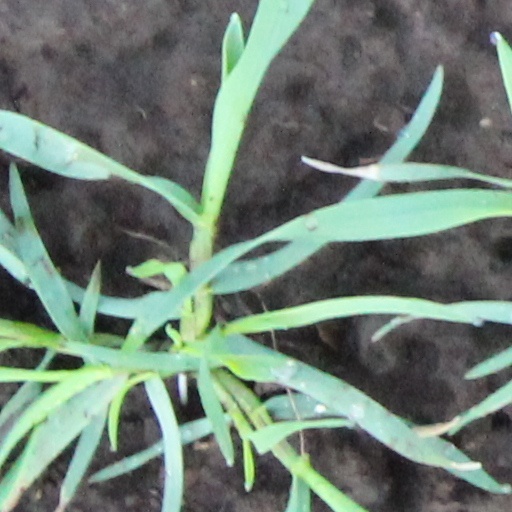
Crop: wheat